Mexico City Metropolitan Cathedral

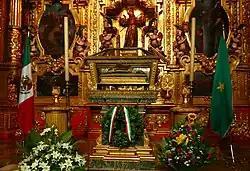
Liturgical celebration in honor of Emperor and General Agustín de Iturbide in the Metropolitan Cathedral on September 27, 2010, on occasion of celebrations of bicentennial of beginning of the Mexican War of Independence, his skeleton remnants was performed.

The Chapel of the Holy Angels and Archangels was finished in 1665 with Baroque altarpieces decorated with Solomonic columns. It is dedicated to the Archangel Michael, who is depicted as a medieval knight. It contains a large main altarpiece with two smaller altarpieces both decorated by Juan Correa. The main altarpiece is dedicated to the seven archangels, who are represented by sculptures, in niches surrounding images of Saint Joseph, Mary and Christ. Above this scene are the Holy Spirit and God the Father. The left-hand altarpiece is of similar design and is dedicated to the Guardian Angel, whose sculpture is surrounded with pictures arranged to show the angelic hierarchy. To the left of this, a scene shows Saint Peter being released from prison, and to the right, Saul, later Saint Paul, being knocked from his horse, painted by Juan Correa in 1714. The right-hand altarpiece is dedicated to the Guardian Angel of Mexico.